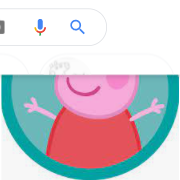
Portrait style: Cartoon Portrait